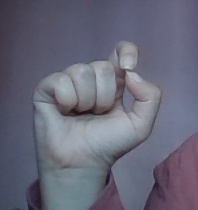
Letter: fa